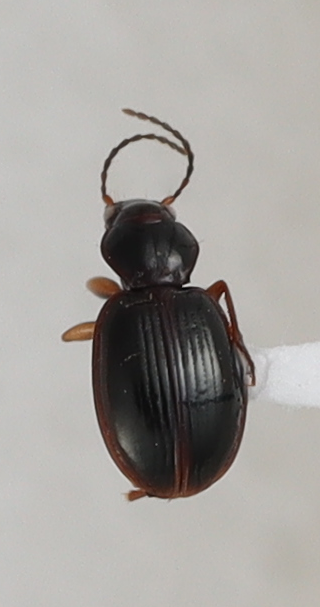
Scientific name: Mecyclothorax konanus
Plot: 14
Trap: S
Collected: 20210908